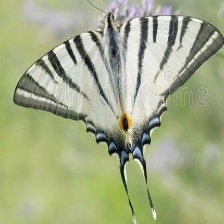
Species: SCARCE SWALLOW